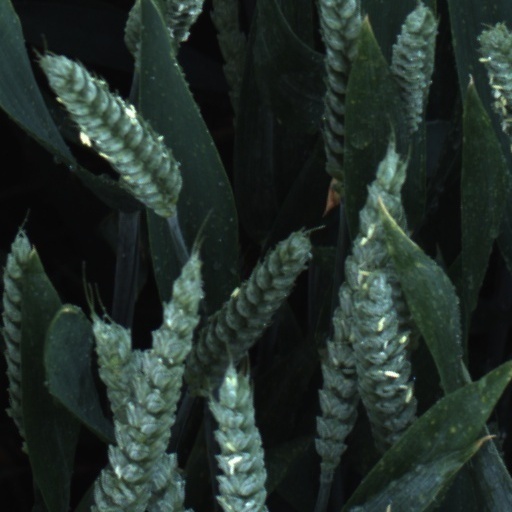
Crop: wheat